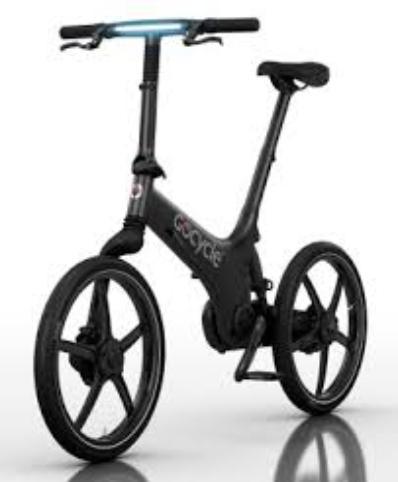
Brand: gocycle
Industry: Transportation